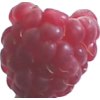
Label: raspberry